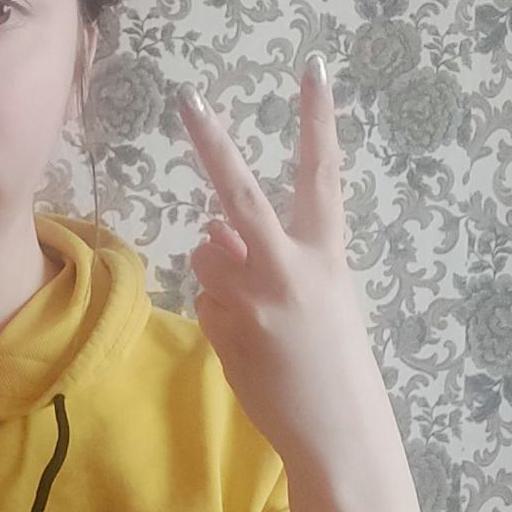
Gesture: peace_inverted